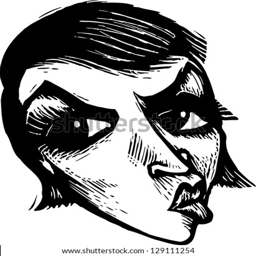
black and white vector illustration of a happy woman